37th Berlin International Film Festival

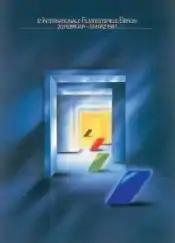
Festival poster

The 37th annual Berlin International Film Festival was held from 20 February to 3 March 1987. The Golden Bear was awarded to the Soviet film "Tema", directed by Gleb Panfilov.